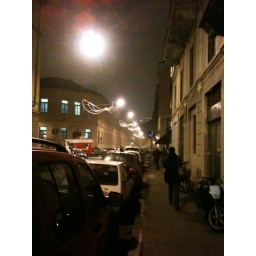
street near my house